Renya Mutaguchi

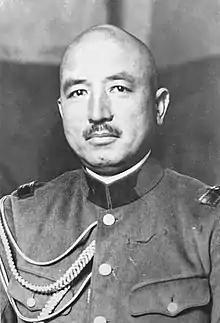
Lieutenant General Renya Mutaguchi

Lieutenant-General was an Imperial Japanese Army officer who served in World War II. He was the field commander of Japanese forces during the Battle of Imphal.